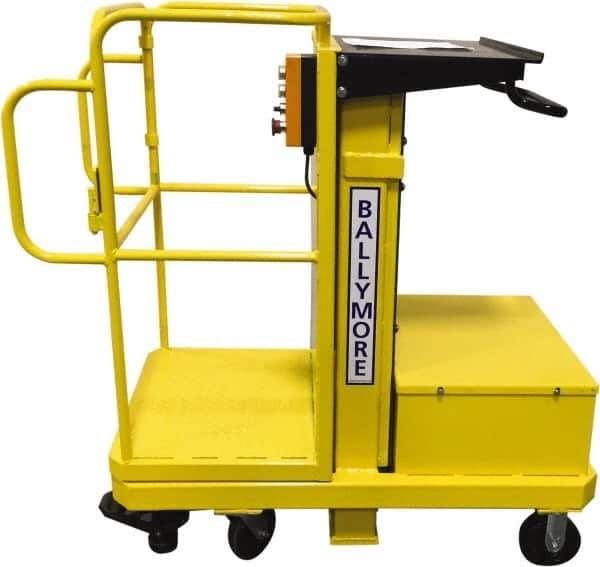
Ballymore - Cherry Pickers (Personal Lifts) Type: One Person Lift Type of Power: 12 Volt Battery
Item #: 55610497 Brand: Ballymore Model #: BMML-9 Exact Tooling IR#: 04 Product Specifications Cherry Pickers (Personal Lifts); Type: One Person Lift ; Type of Power: 12 Volt Battery ; Maximum Capacity (Lb.): 500 ; Platform Length (Inch): 20 ; Platform Width (Inch): 23 ; Maximum Height (Feet): 6.00 Type One Person Lift Type of Power 12 Volt Battery Maximum Capacity (Lb.) 500 Platform Length (Inch) 20 Platform Width (Inch) 23 Maximum Height (Feet) 6.00 Maximum Height (Inch) 71 Minimum Height (Feet) 4.70 Work Height (Inch) 144 Additional Information Shelf Ht Max: 110 . Shelf: 25x17"
Brand: Ballymore
Category: Business & Industrial > Material Handling > Lifts & Hoists > Personnel Lifts > Vertical Mast Lifts